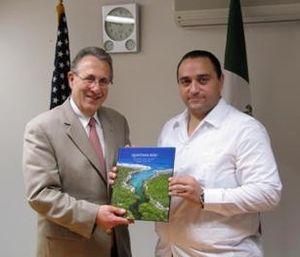
Roberto Borge Angulo, né le 29 décembre 1979 à San Miguel de Cozumel, Quintana Roo, Mexique. Il est l'actuel gouverneur de l'État mexicain du Quintana Roo depuis le 5 avril 2011.